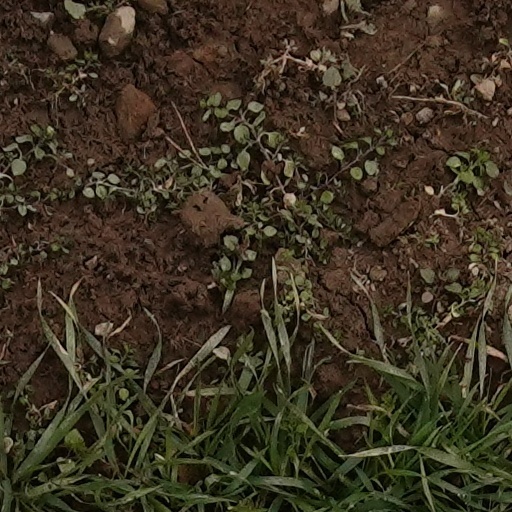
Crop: wheat